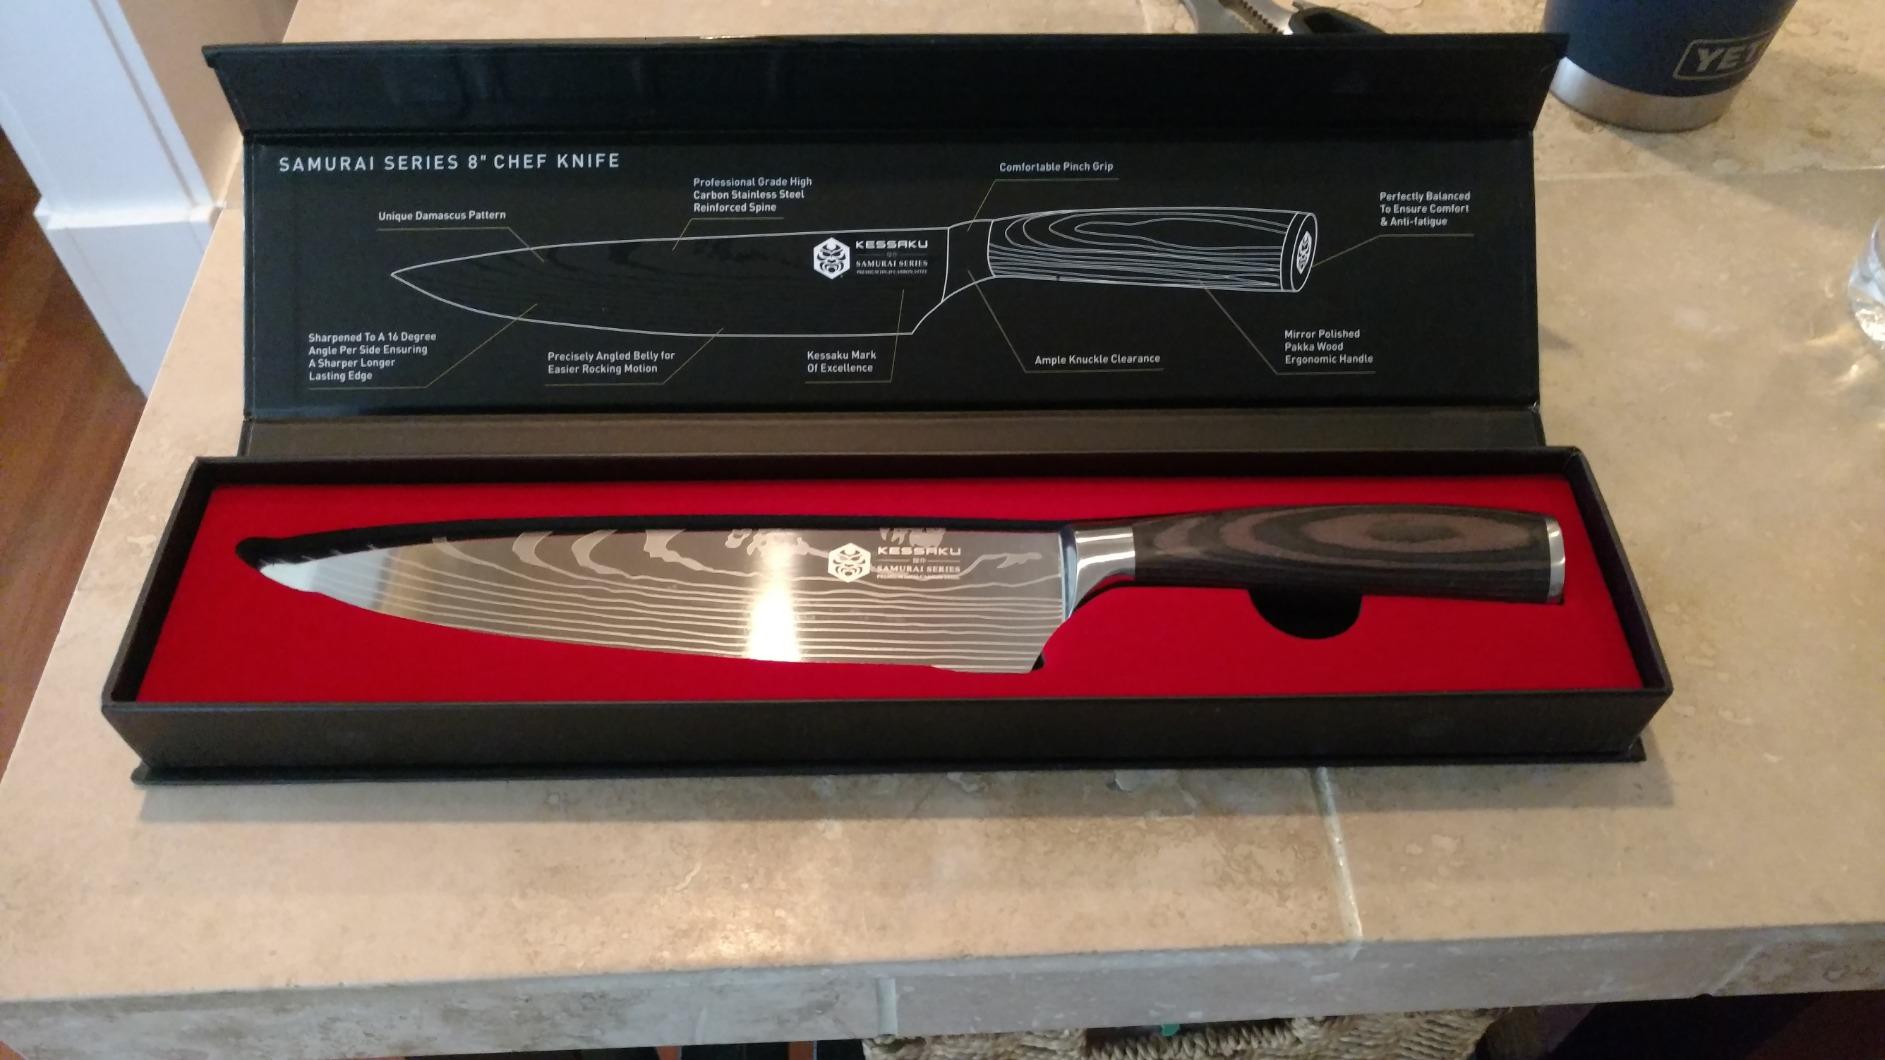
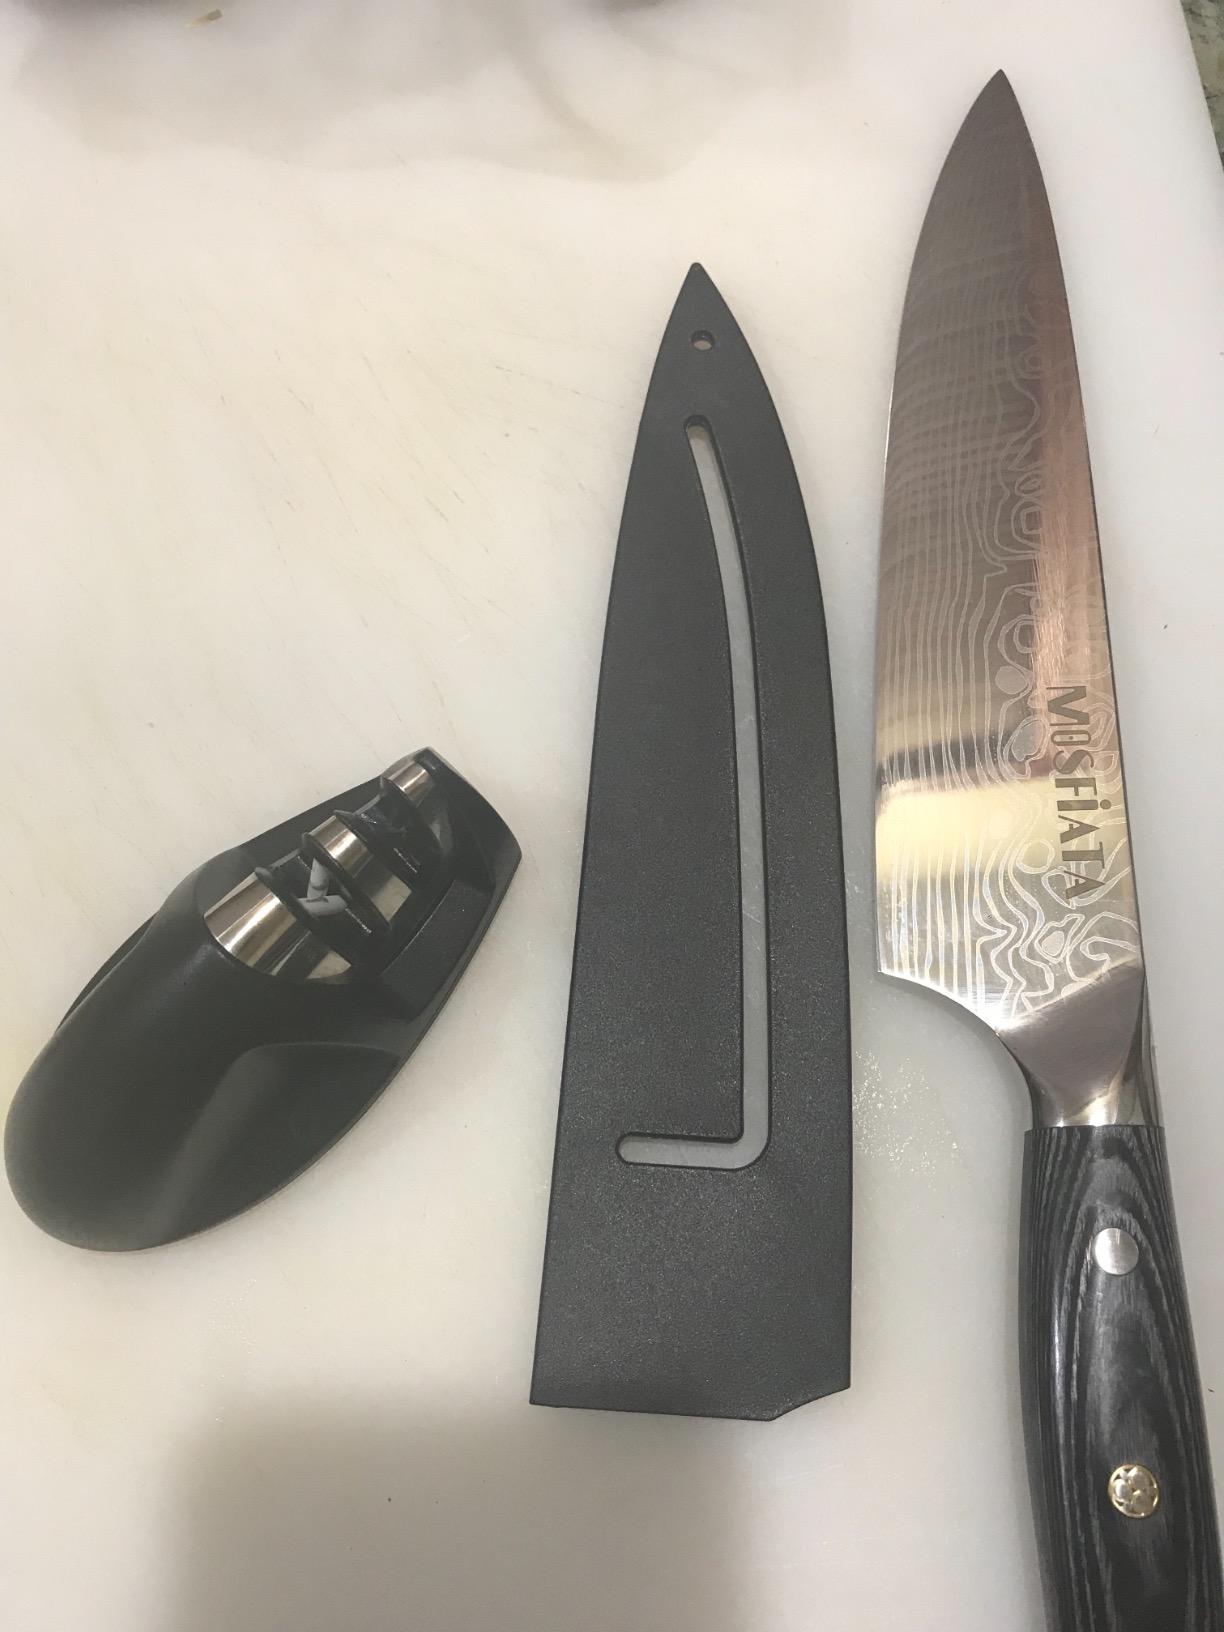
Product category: items_knife
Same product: no